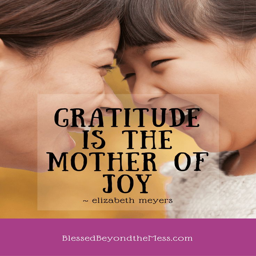
gratitude is the mother of joy .